HMS Attack (1911)

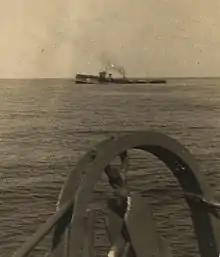
"Attack" settling on 30 December 1917

On 27 December 1917, "Attack" and two Imperial Japanese Navy destroyers escorted two transport ships, and SS "Nile", from Malta to Egypt. The convoy weathered a gale, and off the Egyptian coast at daybreak on Sunday 30 December it divided. "Nile" and the two Japanese destroyers proceeded to Port Said, while "Aragon" and "Attack" made for Alexandria. "Aragon" and "Attack" were in Alexandria Roads about or outside the port, awaiting permission to enter, when at about 1100 hrs the German Type UC II submarine torpedoed "Aragon", which rapidly began to sink.